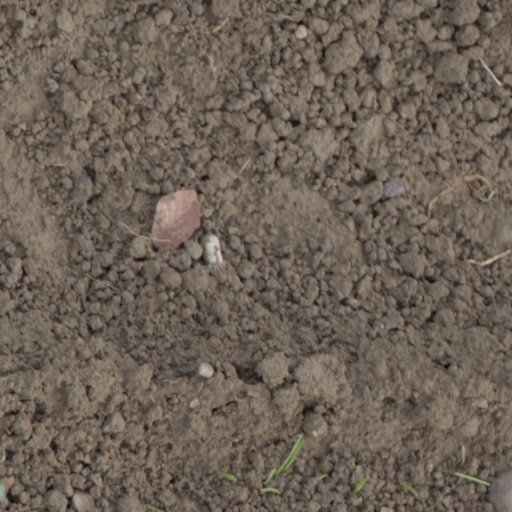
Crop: wheat